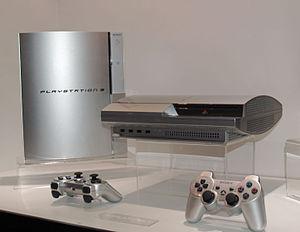
L’Electronic Entertainment Expo 2006, communément appelé E³ 2006, est la 11ᵉ édition de l'Electronic Entertainment Expo consacré aux jeux vidéo. Il s'est tenu du 9 au 12 mai au Los Angeles Convention Center à Los Angeles.